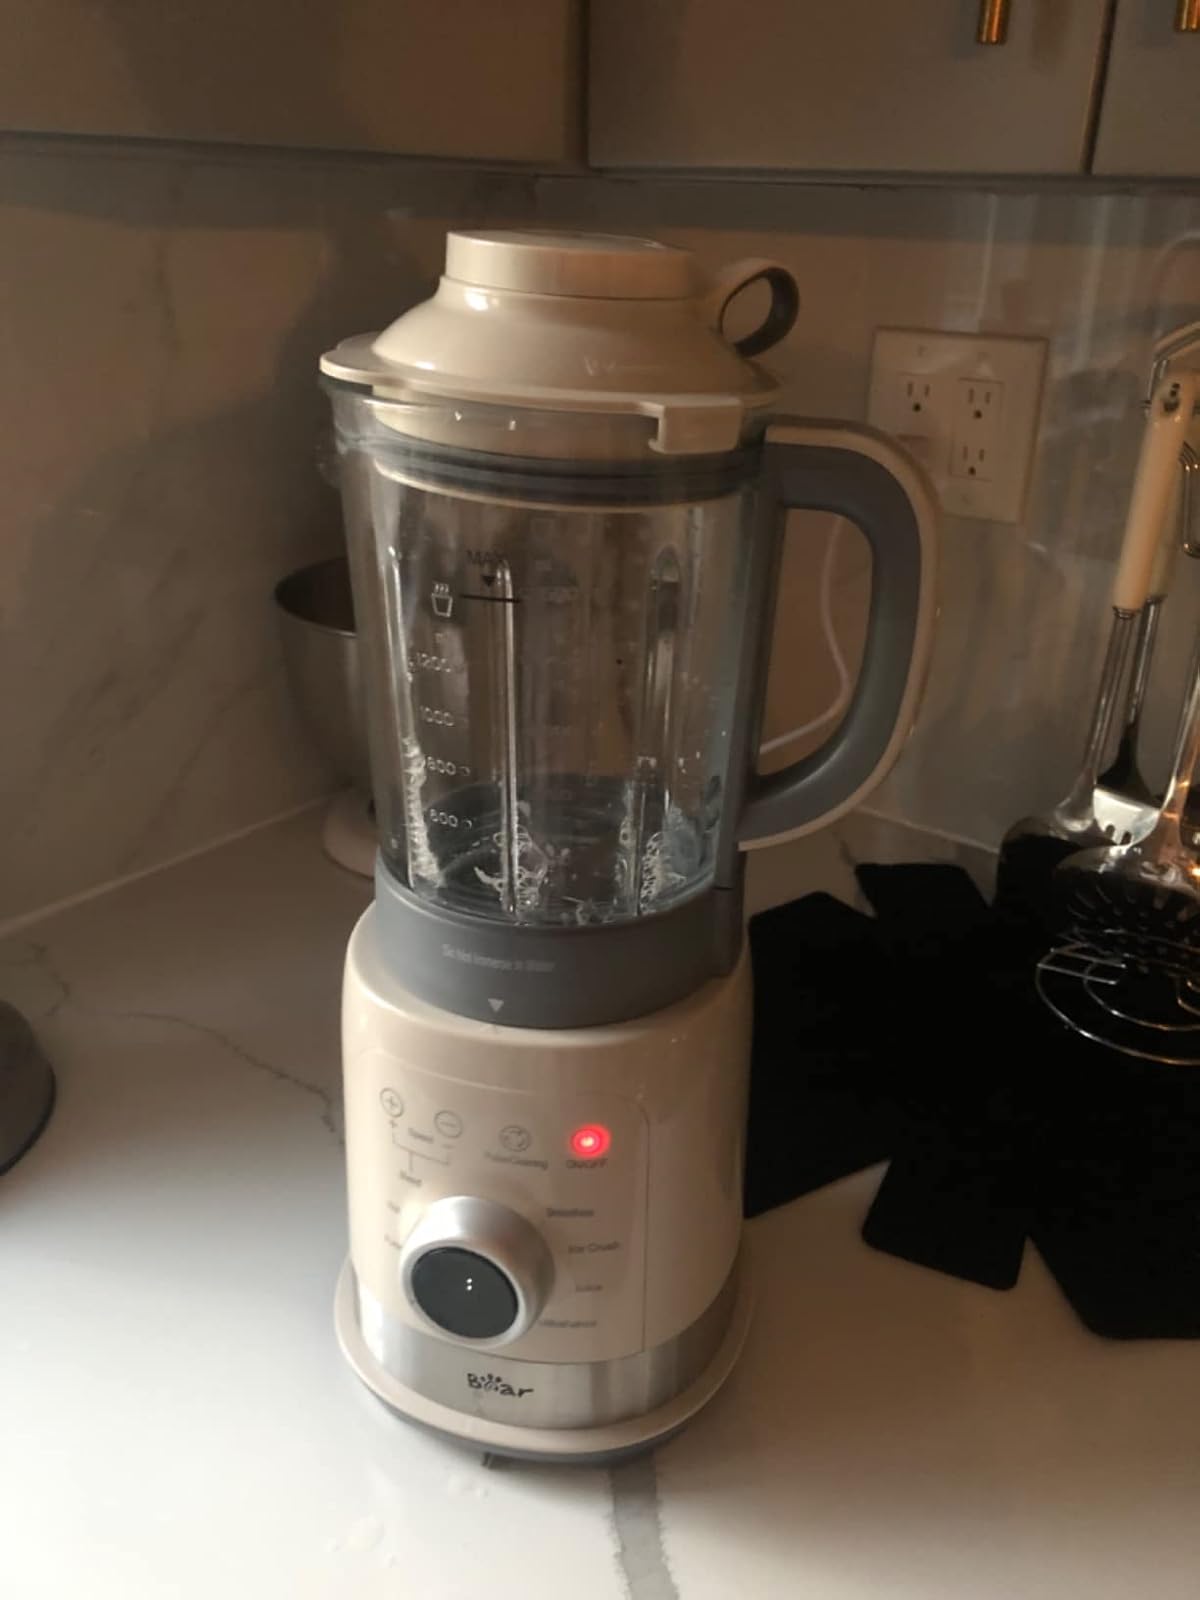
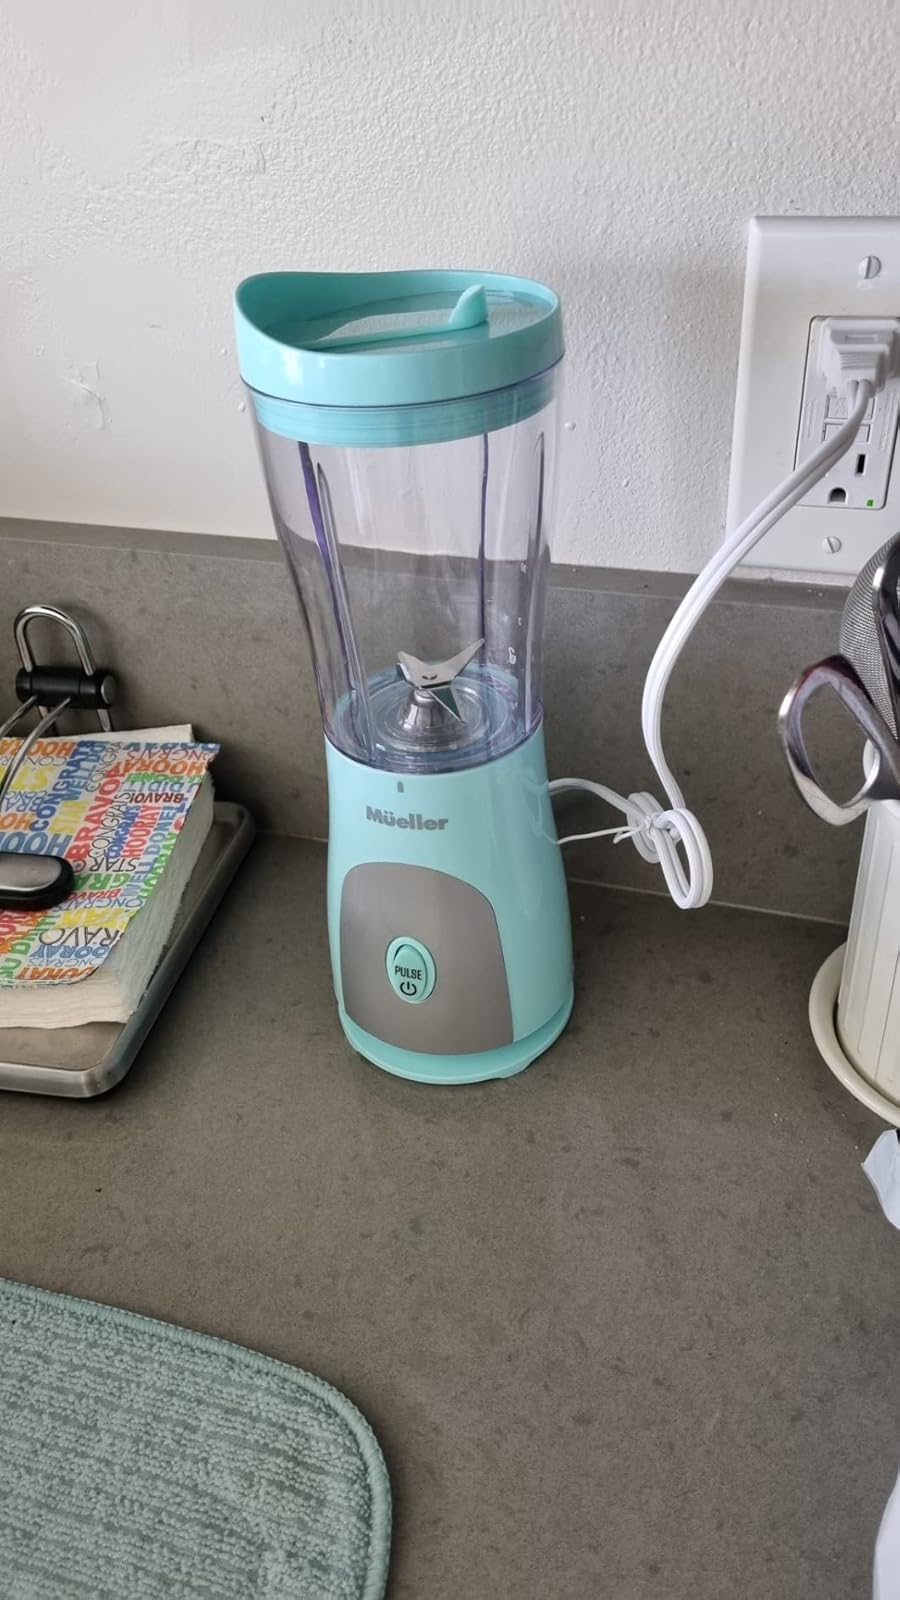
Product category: items_blender
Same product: no